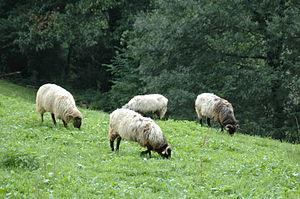
On dénombre une soixantaine de races ovines en France dont certaines sont aujourd'hui des races dites de conservatoire et beaucoup classées par le Bureau des ressources génétiques dans la liste des races en danger.
Sare est une commune française située dans le département des Pyrénées-Atlantiques en région Nouvelle-Aquitaine, à la frontière avec l'Espagne. Elle est adossée à la chaîne pyrénéenne, qui forme autour du bassin occupé par le bourg un cirque ouvert vers l'est et le nord. Son histoire géologique explique la formation de grottes qui ont été occupées durant l'Aurignacien ; l'âge du bronze a, quant à lui, laissé de nombreux monuments funéraires sur les pistes et les plateaux montagneux de la commune. Son territoire forme aujourd'hui une enclave dans la Communauté forale de Navarre avec laquelle elle partage 25 km de frontière et la langue basque ; cette particularité a eu des conséquences fortes sur l'histoire de la commune, qui a au cours des siècles conclu des accords pastoraux avec les communes espagnoles voisines. Pendant la Révolution française, les Basques du Labourd sont accusés de garder des relations avec les Navarrais et les Guipuscoans, ce qui conduit à la déportation de la totalité des habitants de Sare en mars 1794 dans des conditions très précaires.
Mendive est une commune française située dans le département des Pyrénées-Atlantiques, en région Nouvelle-Aquitaine.
La manech tête noire est une race ovine originaire des montagnes du Pays basque, dans le département des Pyrénées-Atlantiques. Elle est élevée principalement pour son lait, qu'elle produit en quantités satisfaisantes, et qui entre dans la conception du fromage appellation d'origine contrôlée ossau-iraty. C'est un mouton cornu, à la laine blanche et à la tête et les pattes noires. Il est très rustique et occupe généralement les terrains les plus difficiles de la montagne pyrénéenne. Il est bien adapté à la transhumance et à la vie l'été dans les estives.